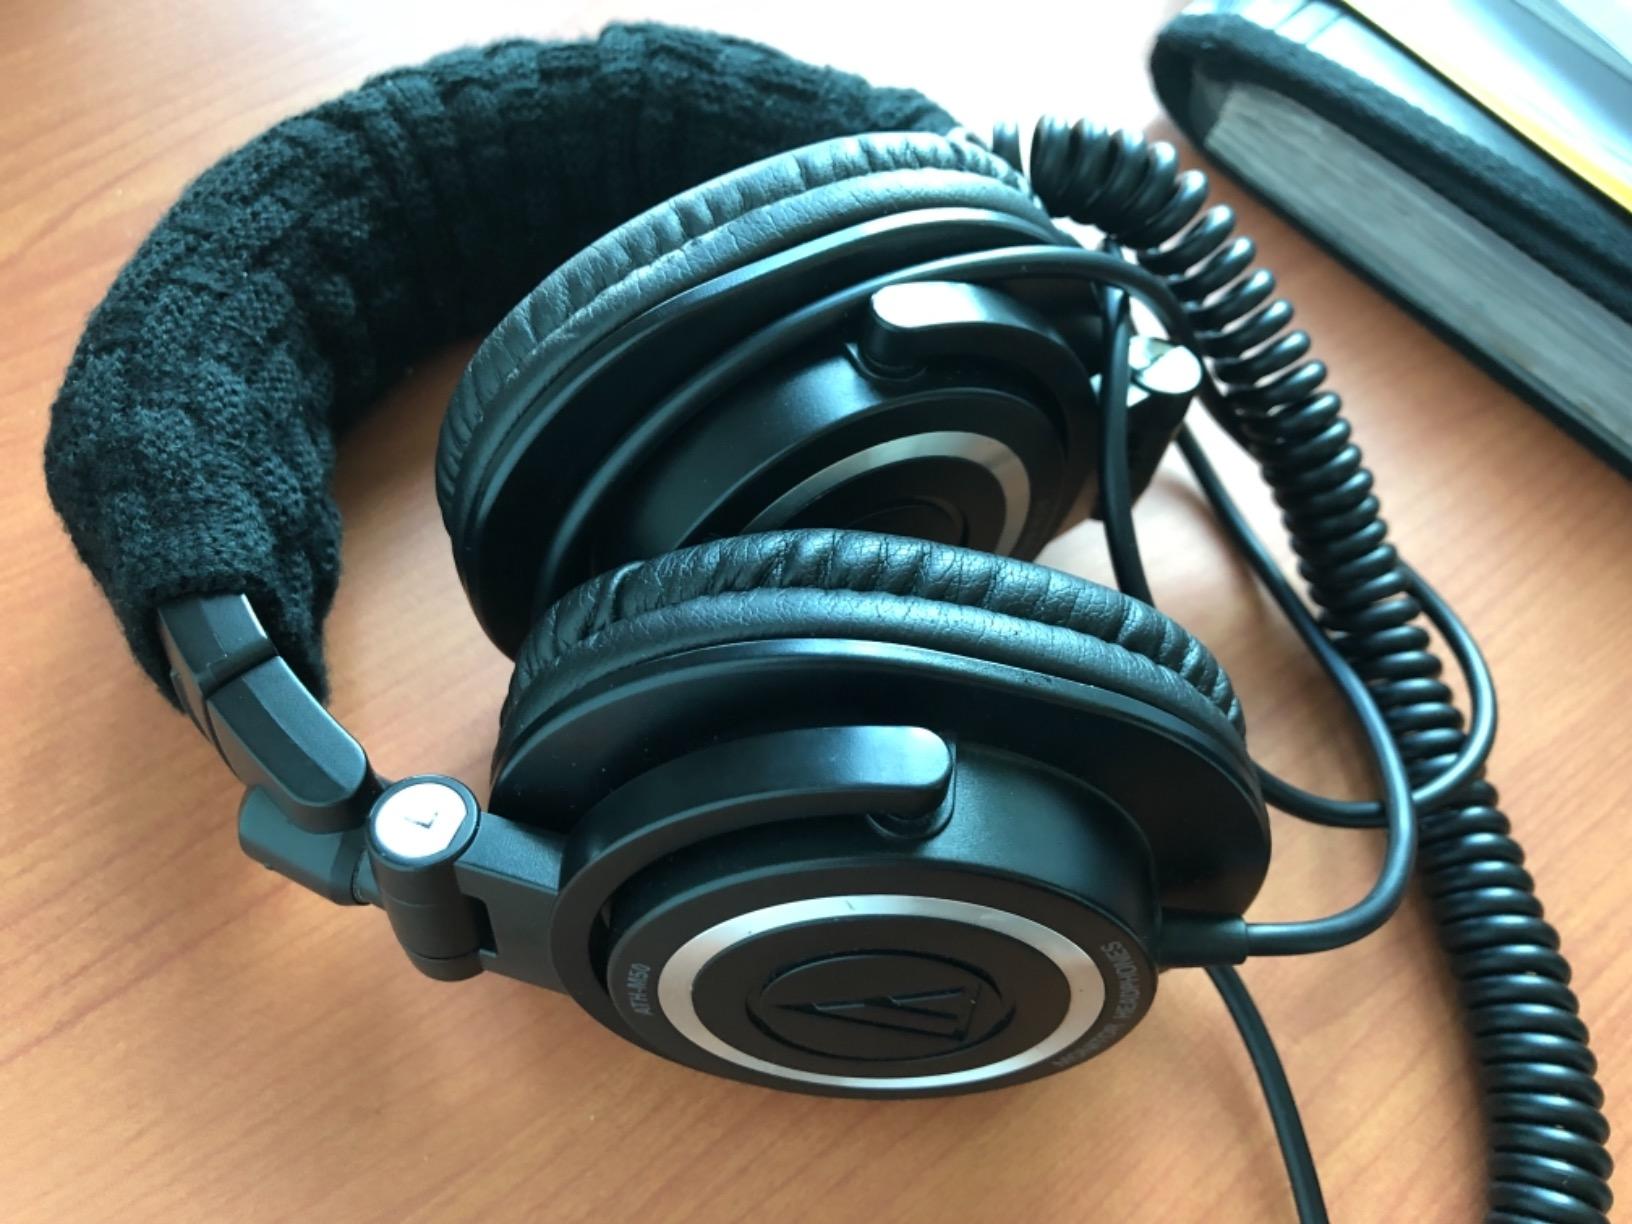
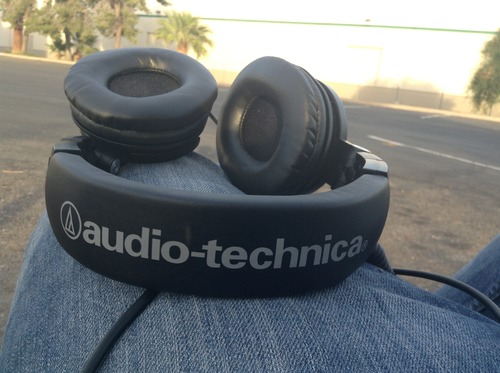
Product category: headphones
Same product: yes